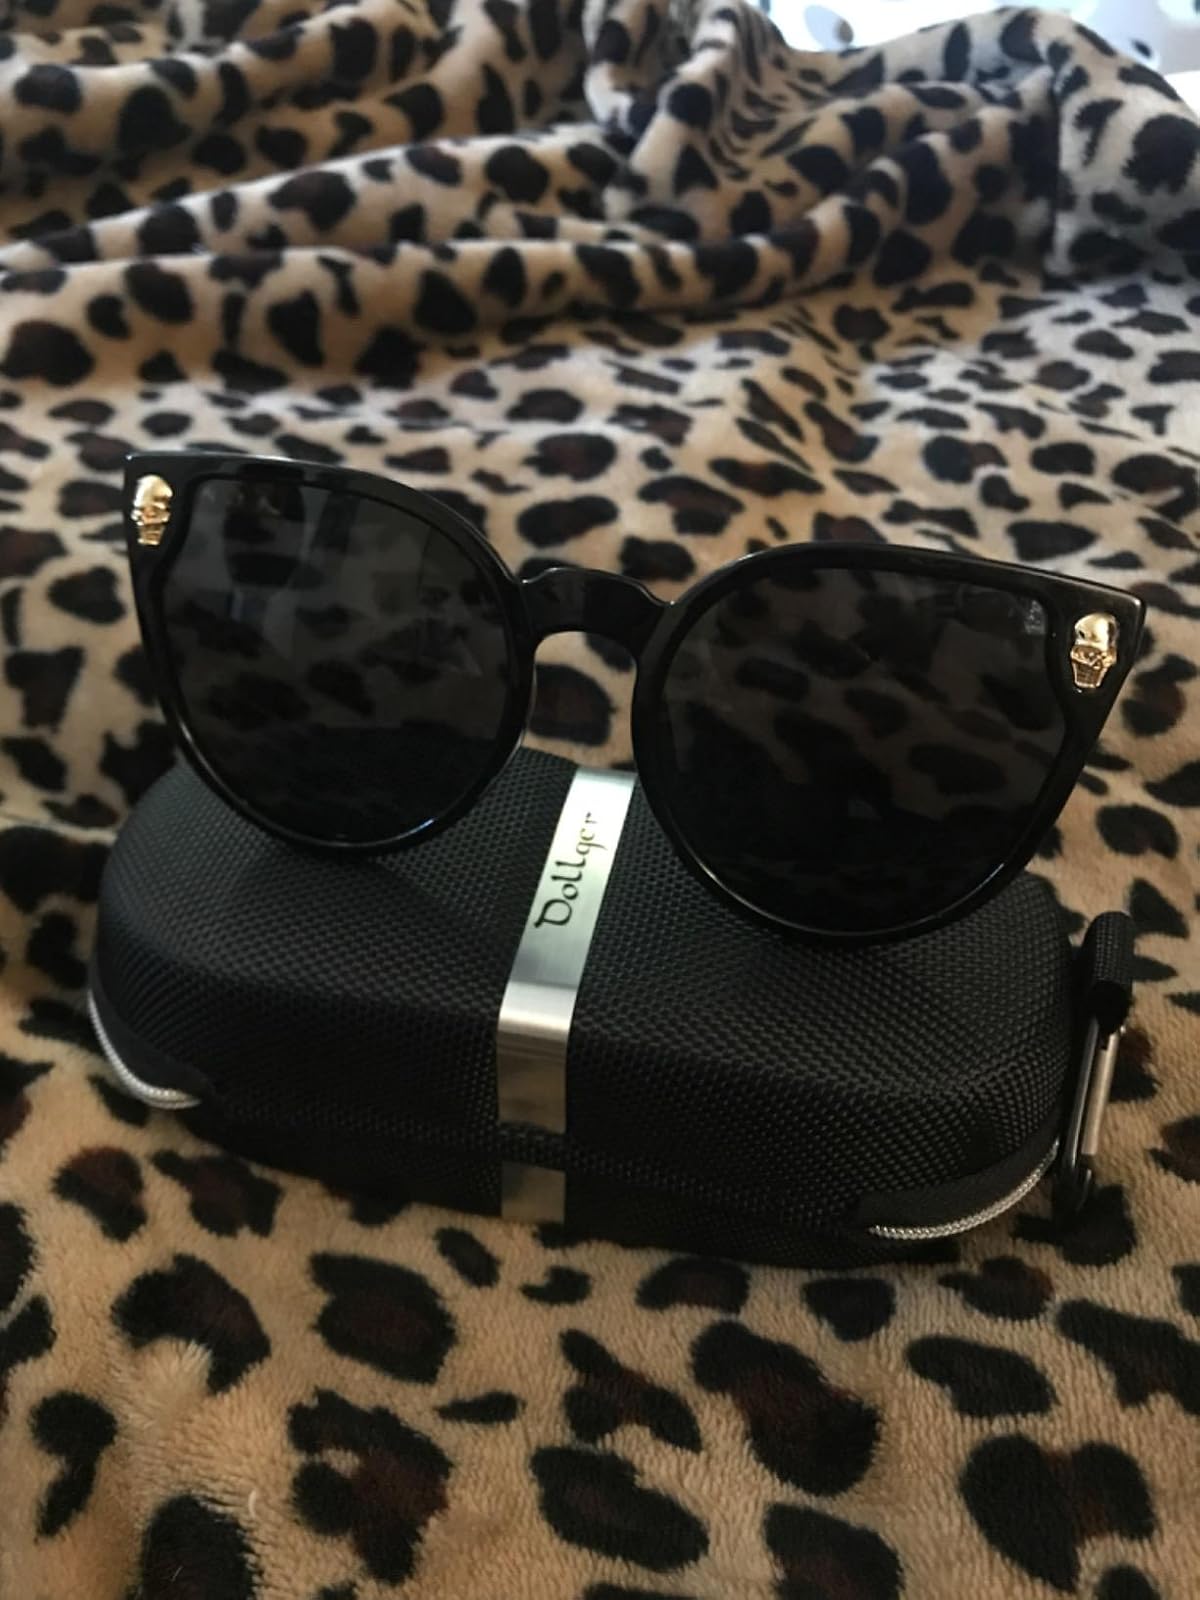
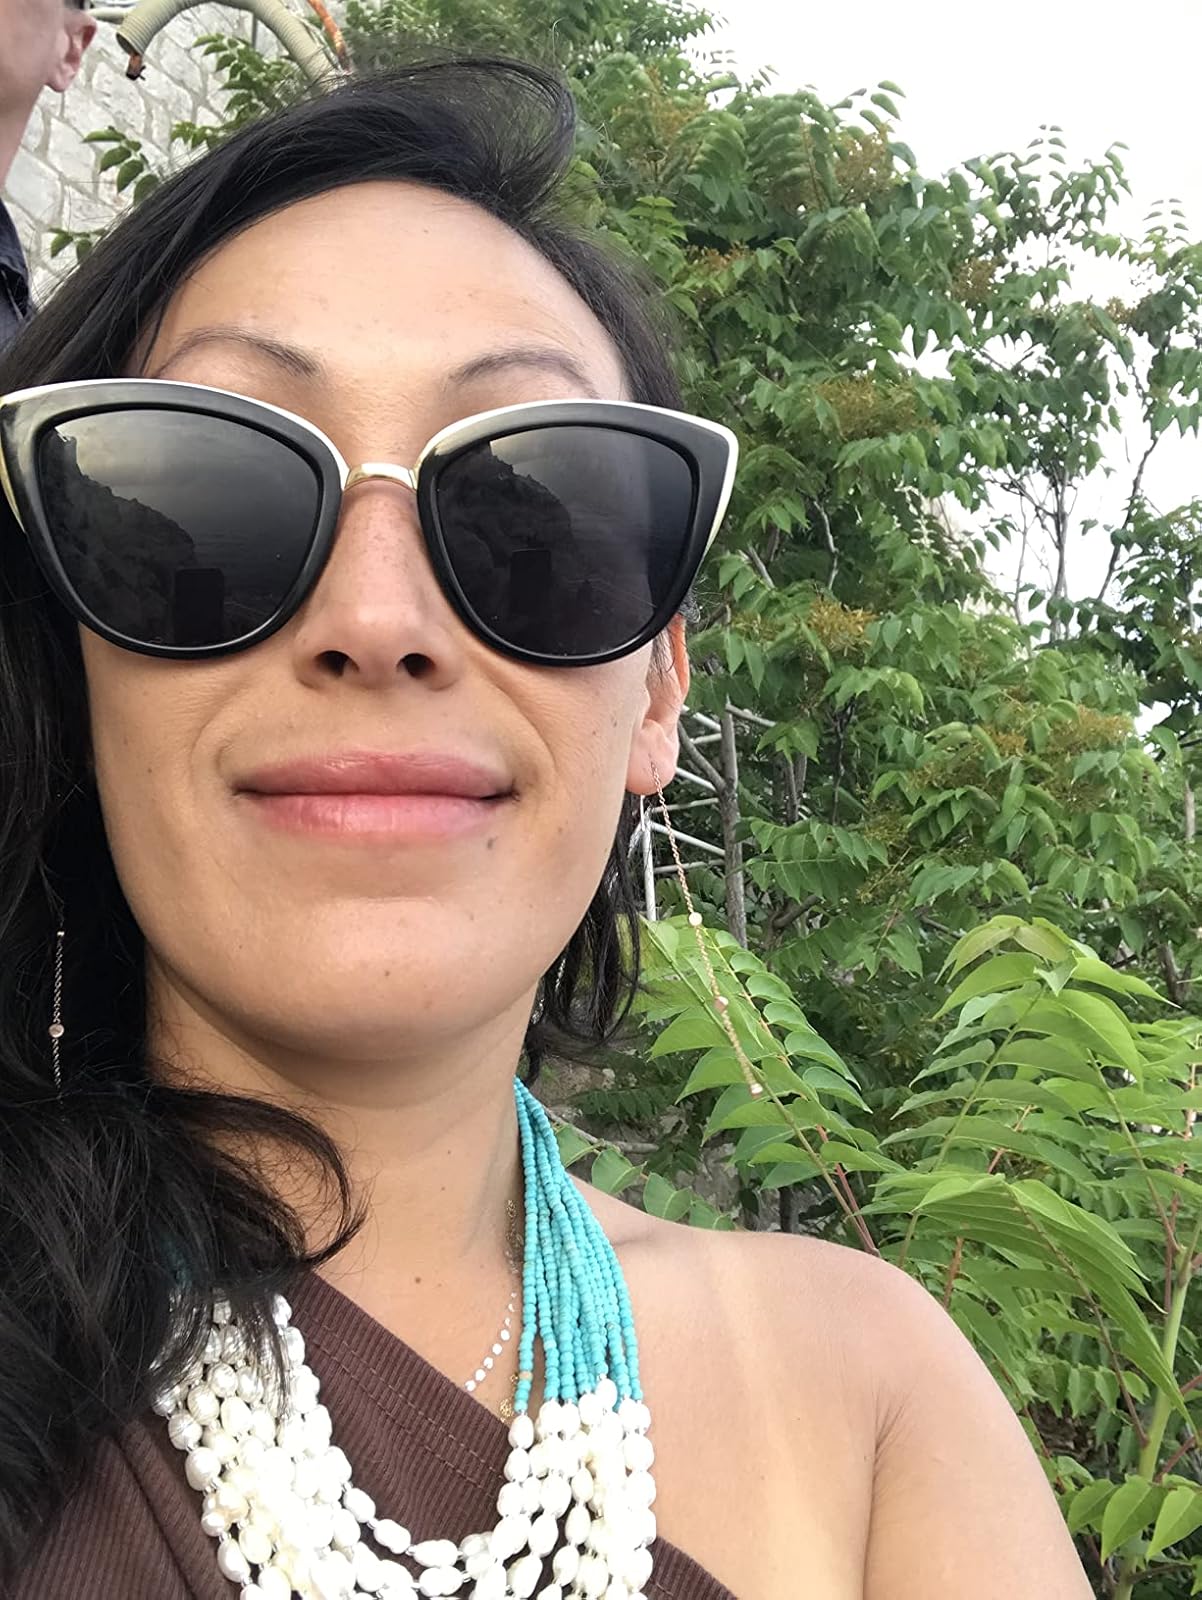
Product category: accessories_sunglasses
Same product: no